European hare

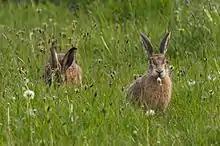
Photograph of a group of feeding hares

The European hare is primarily nocturnal and spends a third of its time foraging. During daytime, it hides in a depression in the ground called a "form" where it is partially hidden. It can run at , and when confronted by predators it relies on outrunning them in the open. It is generally thought of as asocial but can be seen in both large and small groups. It does not appear to be territorial, living in shared home ranges of around . It communicates with each other by a variety of visual signals. To show interest it raises its ears, while lowering the ears warns others to keep away. When challenging a conspecific, a hare thumps its front feet; the hind feet are used to warn others of a predator. It squeals when hurt or scared, and a female makes "guttural" calls to attract her young. It can live for as long as twelve years.